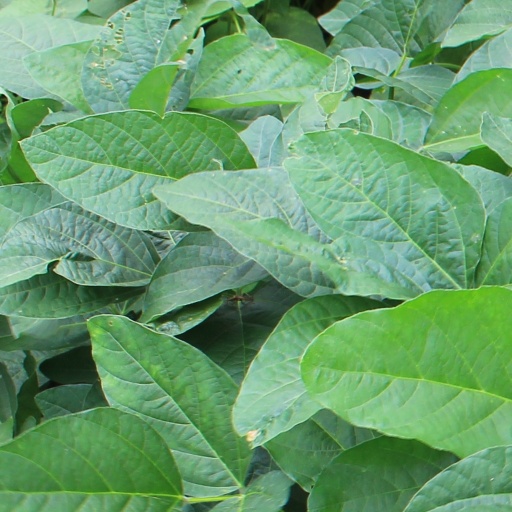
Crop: soybean